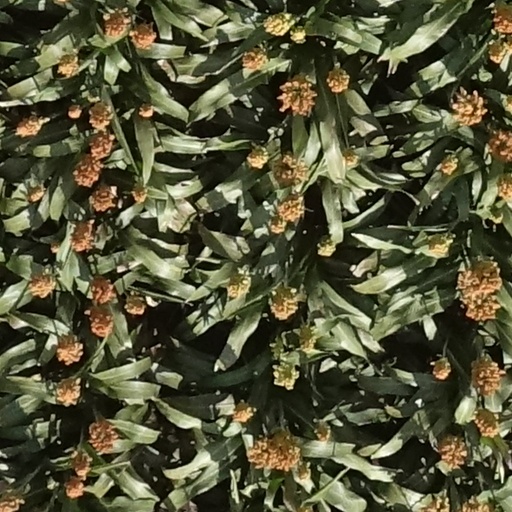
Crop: sorghum